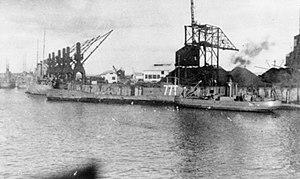
Le HMS Tetrarch (N77) était un sous-marin du premier groupe de classe T en service dans la Royal Navy. Construit au chantier naval Vickers-Armstrongs à Barrow-in-Furness, il est commandé le 6 mai 1938, sa quille est posée le 24 août 1938, lancé le 14 novembre 1939 et mis en service le 15 février 1940 sous le commandement du Lieutenant commander Ronald George Mills.